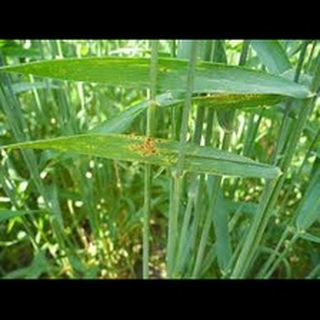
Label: wheat_leaf_blight